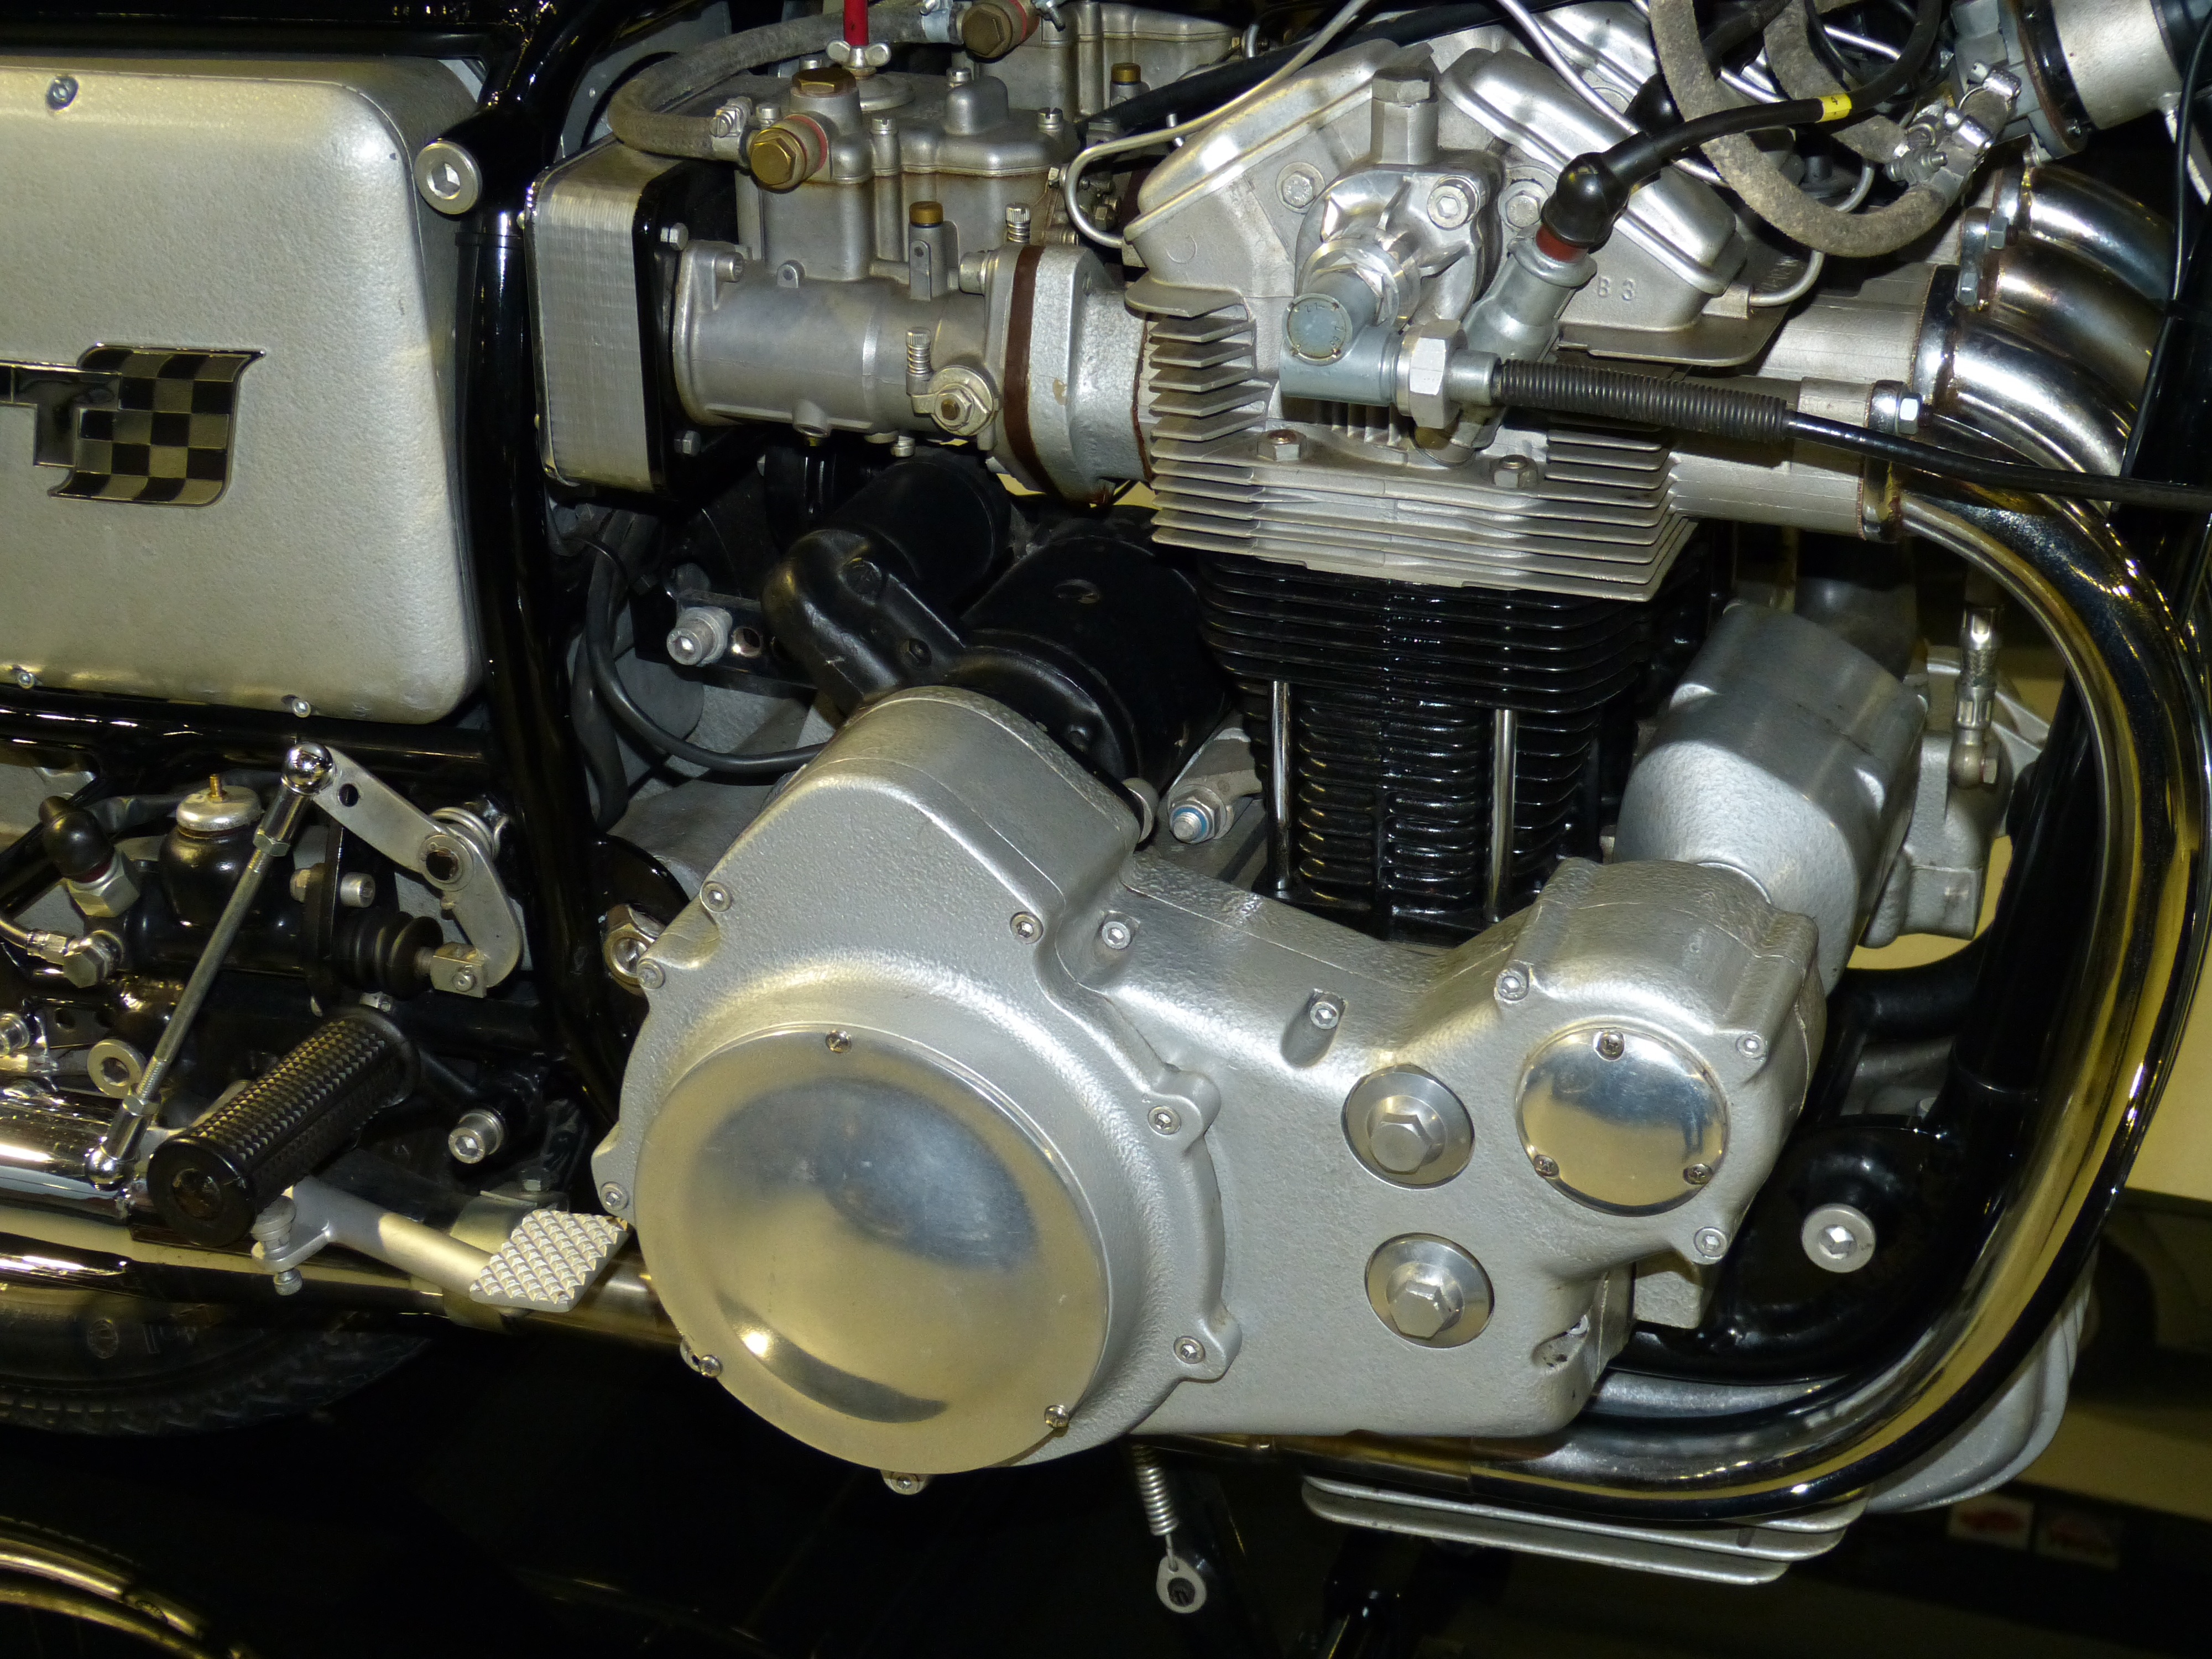
technology, car, wheel, bike, vehicle, motorcycle, drive, metal, machine, industry, movement, motor vehicle, engine, motor, dare, transmission, mechanics, passengers cars, carburetor, krad, land vehicle, automobile make, aircraft engine, automotive engine part, subcompact car